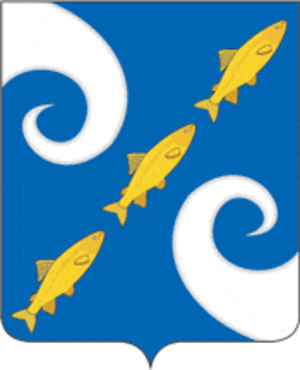
Kourilsk est une ville de l'oblast de Sakhaline, en Russie, et le centre administratif du raïon de Kourilsk. Sa population s'élevait à 1 890 habitants en 2013.
Le raïon de Kourilsk est l'une des dix-sept subdivisions administratives de l'oblast de Sakhaline, à l'est de la Russie. En tant que division municipale, il est intégré à l'okroug urbain de Kourilsk. Il est situé à l'est de l'oblast, il comprend une partie des îles Kouriles, situées en mer d'Okhotsk. Sa superficie est de 5 145,9 km². Son centre administratif est la ville de Kourilsk. La population du raïon était de 7 359; 7 108 10 498.